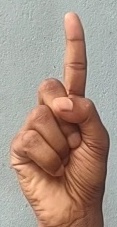
ASL sign: 1